Sommen charr

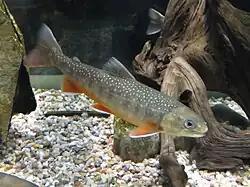
A young Arctic charr from Lake Inari in northern Finland, a relative of the Sommen charr

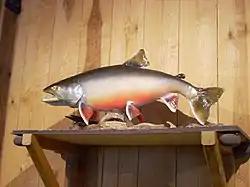
Model of a Sommen charr in Naturum Sommen

The Sommen charr is a population or subspecies of Arctic charr found in Lake Sommen. It is one of twenty-two species of fish found in the lake.